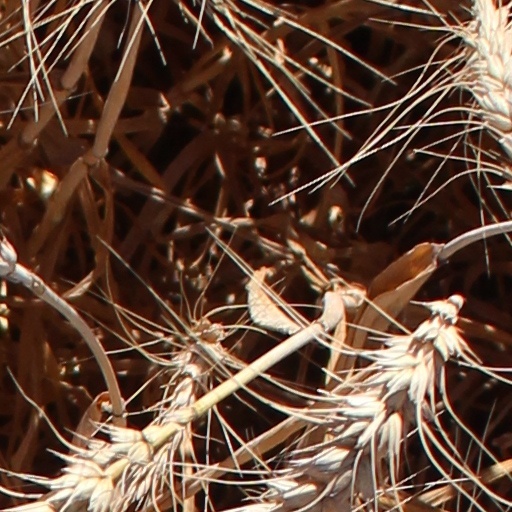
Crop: wheat